Idle No More

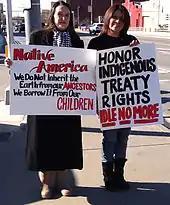
Indigenous protesters at an Idle No More event in Oklahoma City, Oklahoma

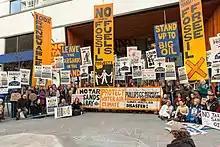
Idle No More SF Bay and other protesters against bringing tar sands to the San Francisco Bay gather outside the Bay Area Air Quality Management District, March 2018.

The protests have also spread outside of Canada. On December 27 an online source reported that there had been 30 Idle No More protests in the United States, and solidarity protests in Stockholm, Sweden, London, UK, Berlin, Germany, Auckland, New Zealand, and Cairo, Egypt. On December 30, approximately 100 people from Walpole Island marched to Algonac, Michigan. CBS reported that "hundreds" attended a flash mob at the Mall of America in Minneapolis, Minnesota. The "Twin Cities Daily Planet" called it a crowd of "over a thousand" and stated that it followed a similar protest a week earlier where Clyde Bellecourt had been arrested, as well as another flash mob at the Paul Bunyan Mall in Bemidji. On January 5, the International Bridge was closed again due to Mohawk protests from New York.